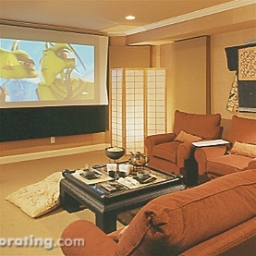
Room type: livingroom